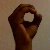
The image shows a hand gesture representing the letter 'O' in Indian Sign Language.